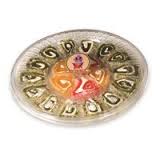
Yemek: lokum